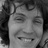
Emotion: happy